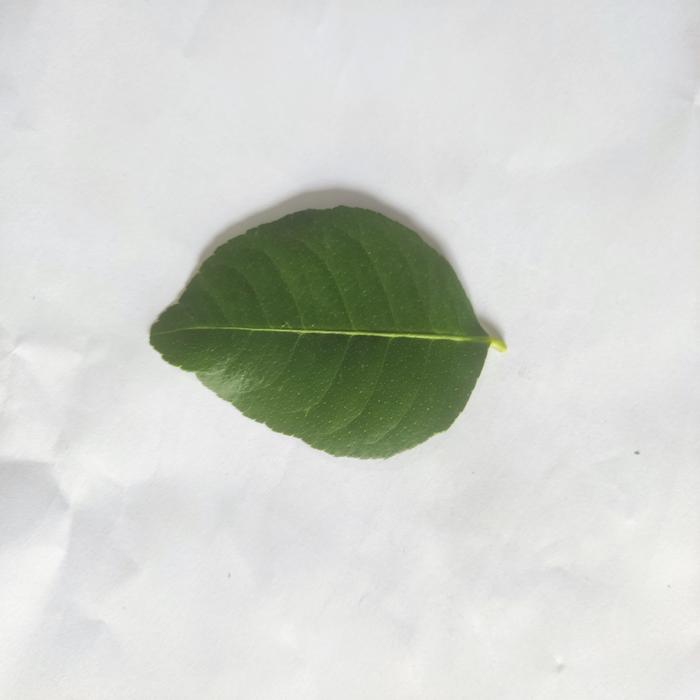
Crop: Lemon
Leaf condition: Healthy_Leaf